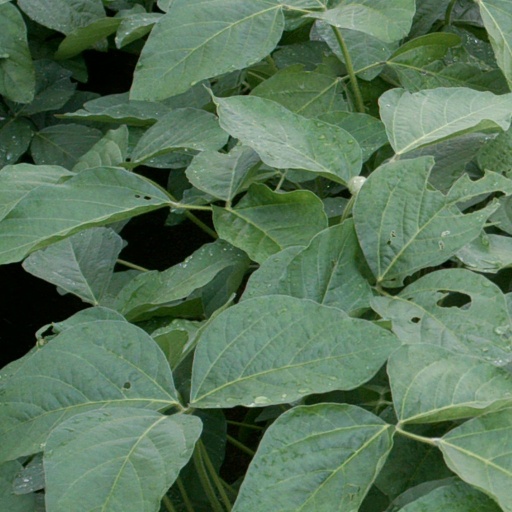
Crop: soybean